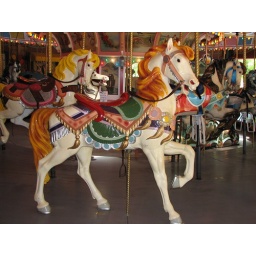
all the standing horses are on the Heritage Park carousel in Holyoke, MA